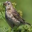
Label: bird